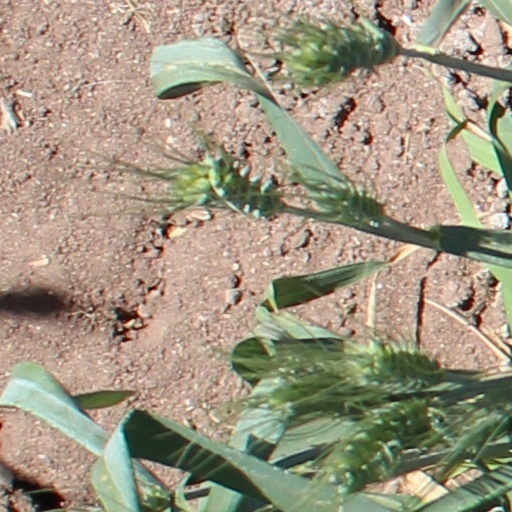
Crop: wheat